Dawid Pietrzyński

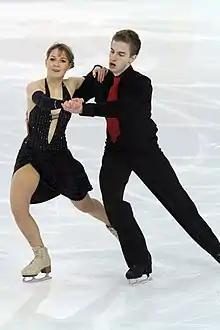
2010 World Junior Championships

Dawid Pietrzyński (born 22 July 1991) is a Polish former competitive ice dancer. Competing in partnership with Justyna Plutowska, he qualified for the final segment at the 2010 World Junior Championships.